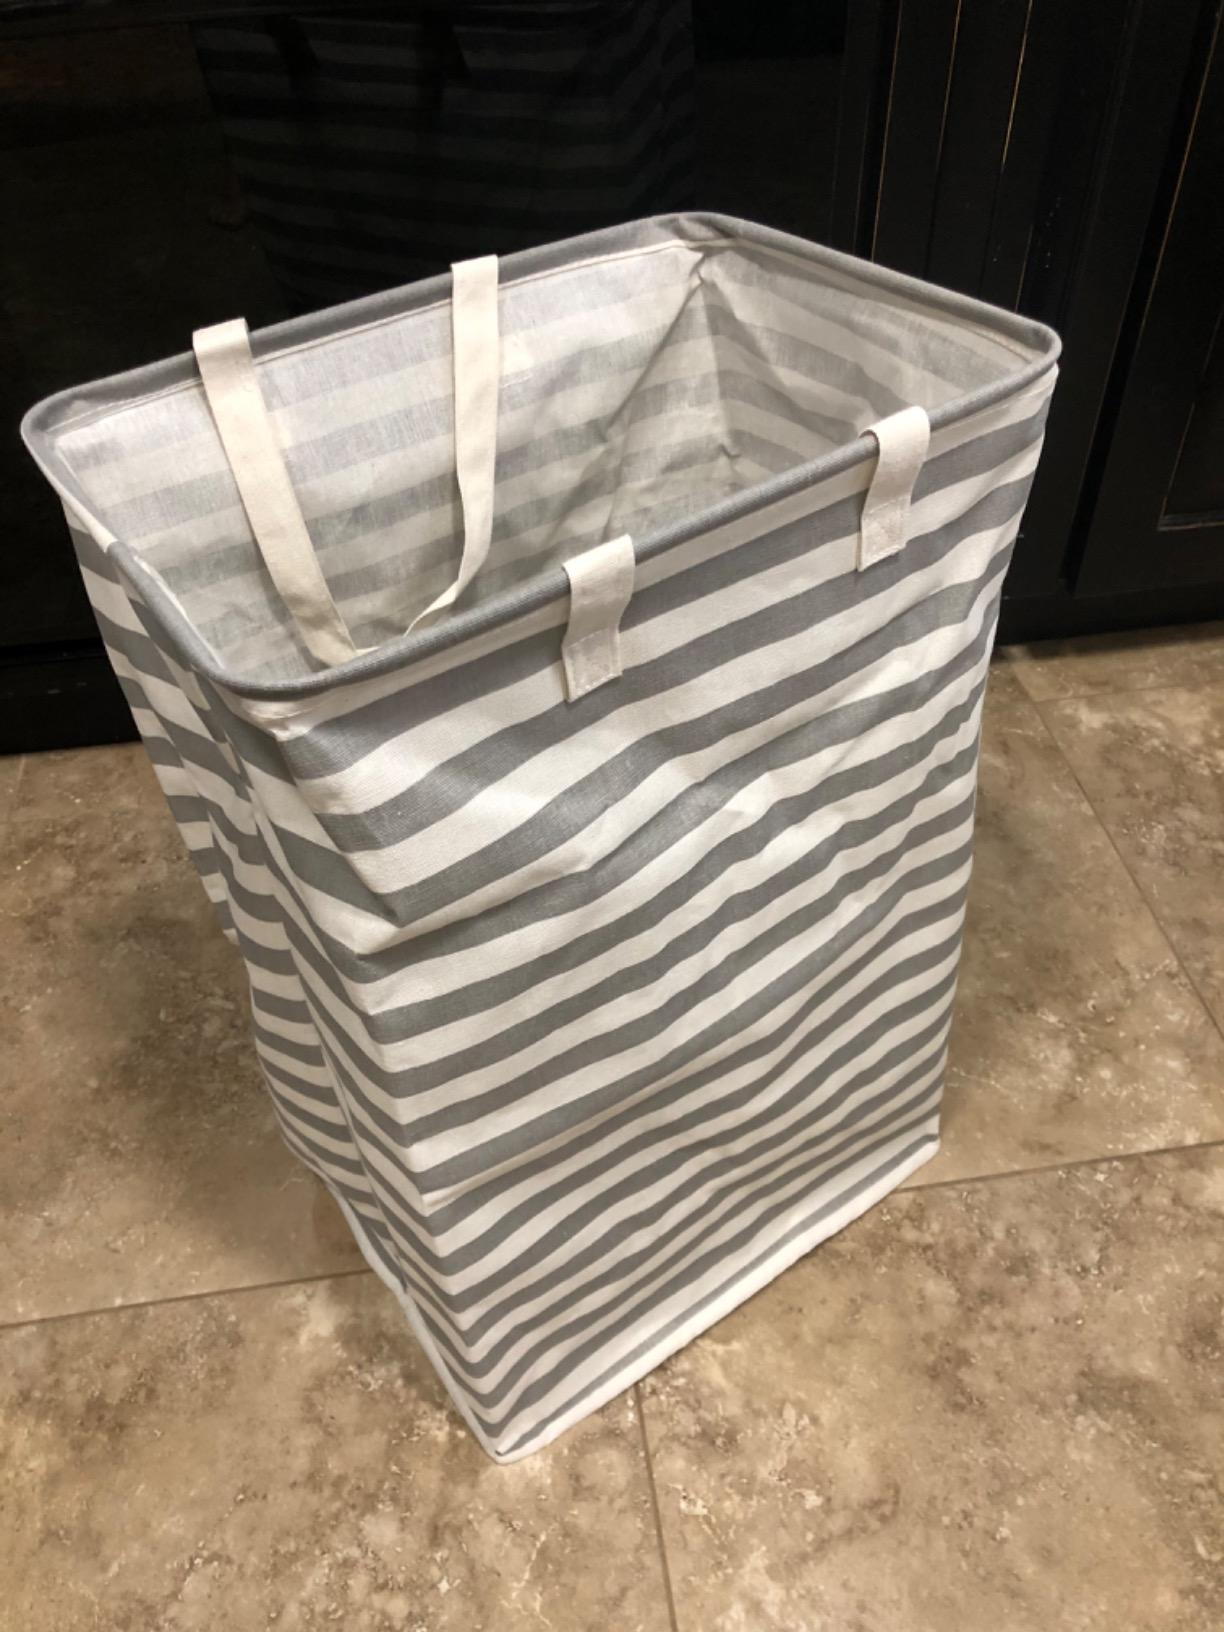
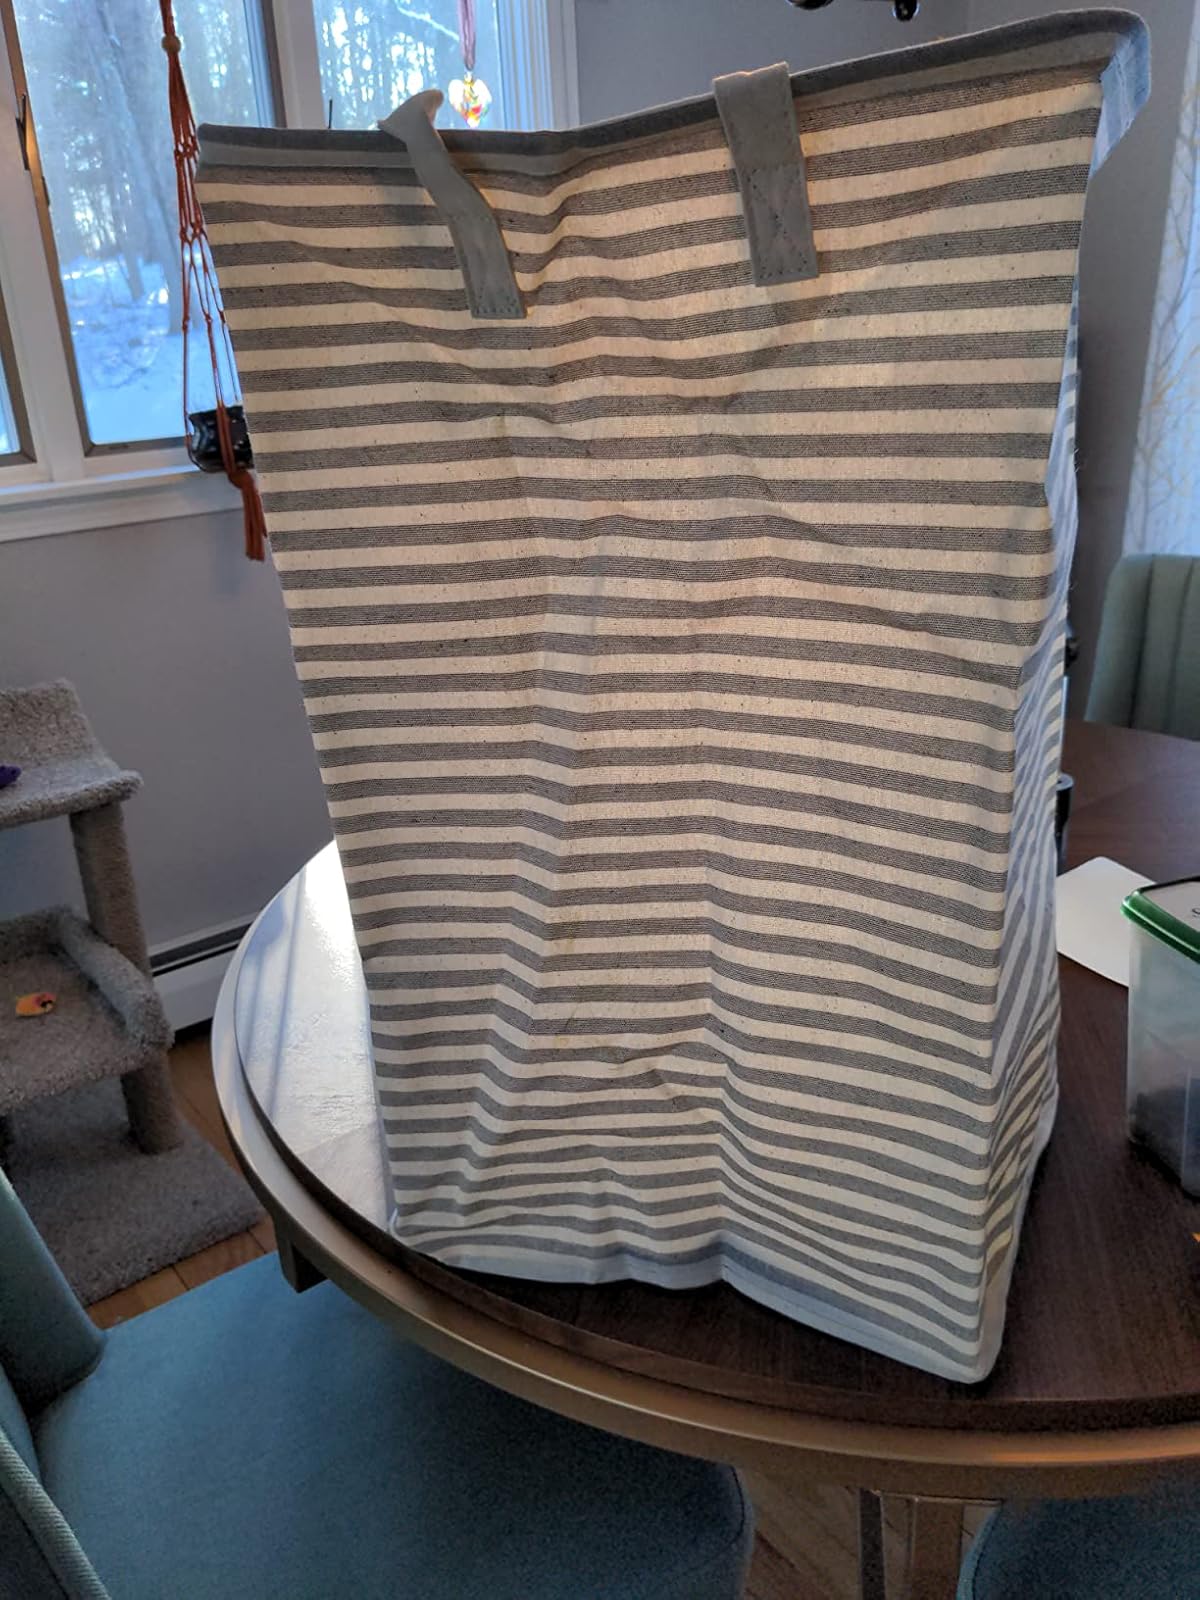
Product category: items_hamper
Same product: no